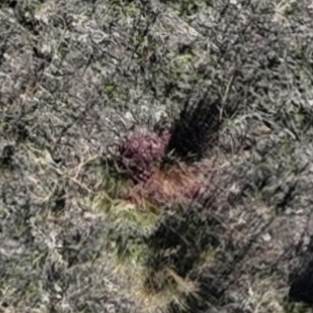
Month: october
Dye color: red
Dye concentration: low